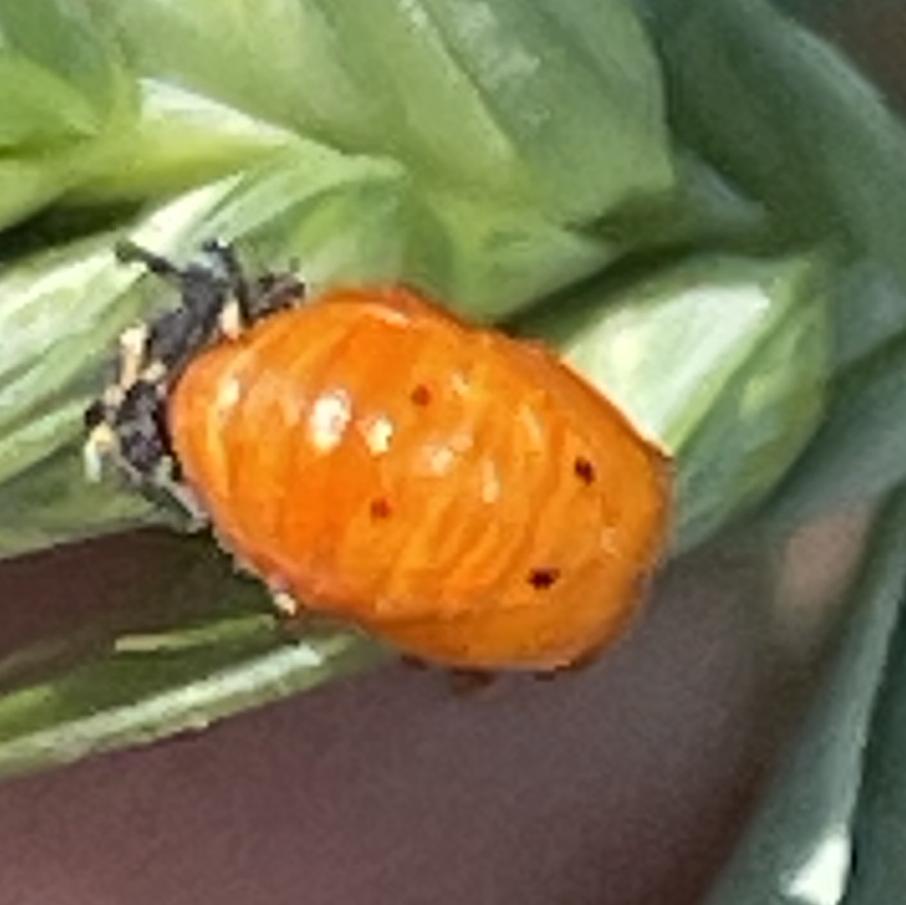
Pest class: predators